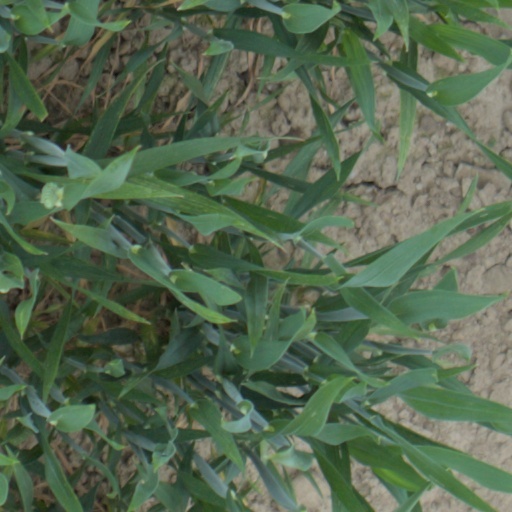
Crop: wheat